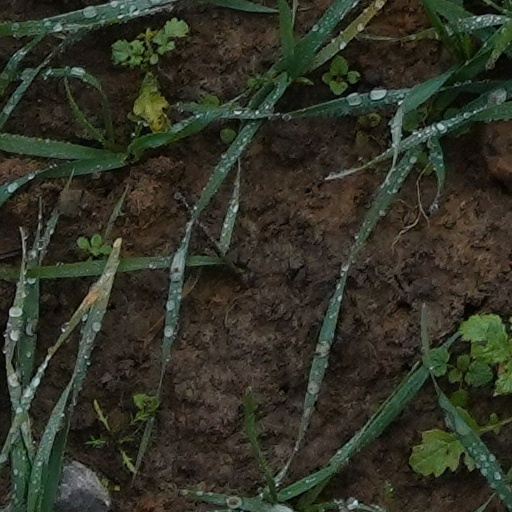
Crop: wheat